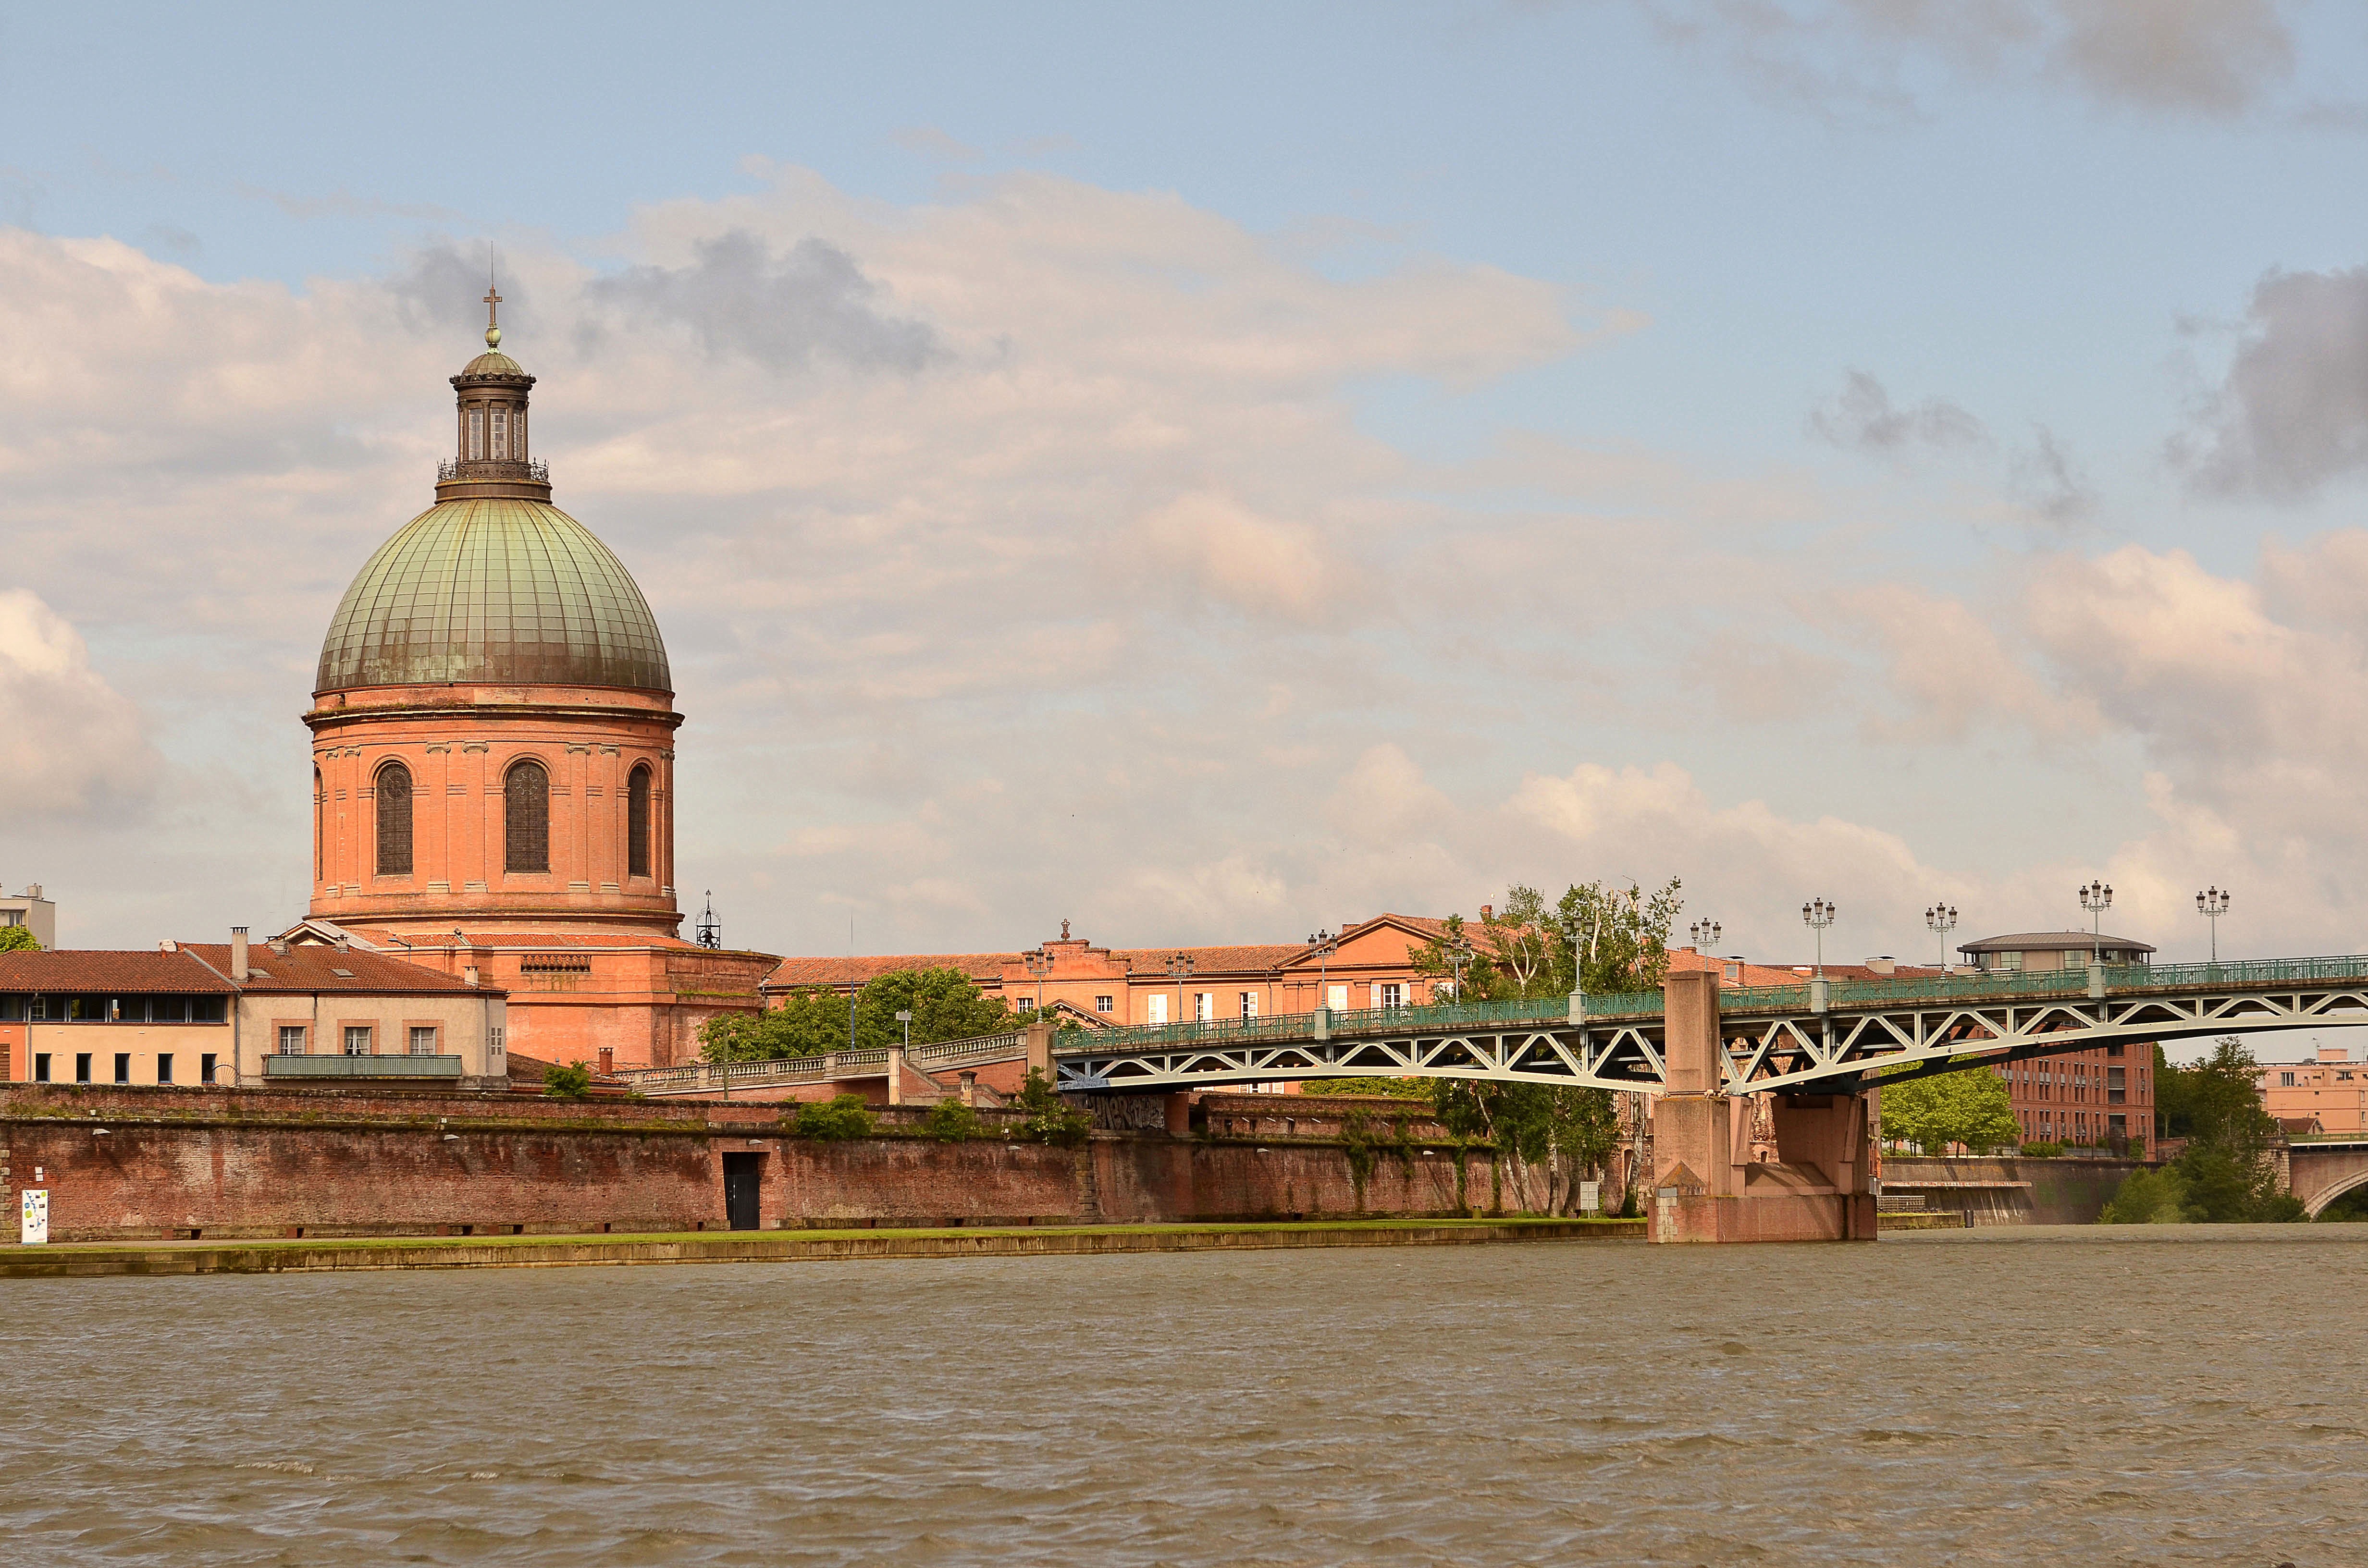
sea, bridge, river, cityscape, evening, reflection, tower, landmark, tourism, waterway, place of worship, toulouse, garonne, pont saint pierre, dome hospital grave